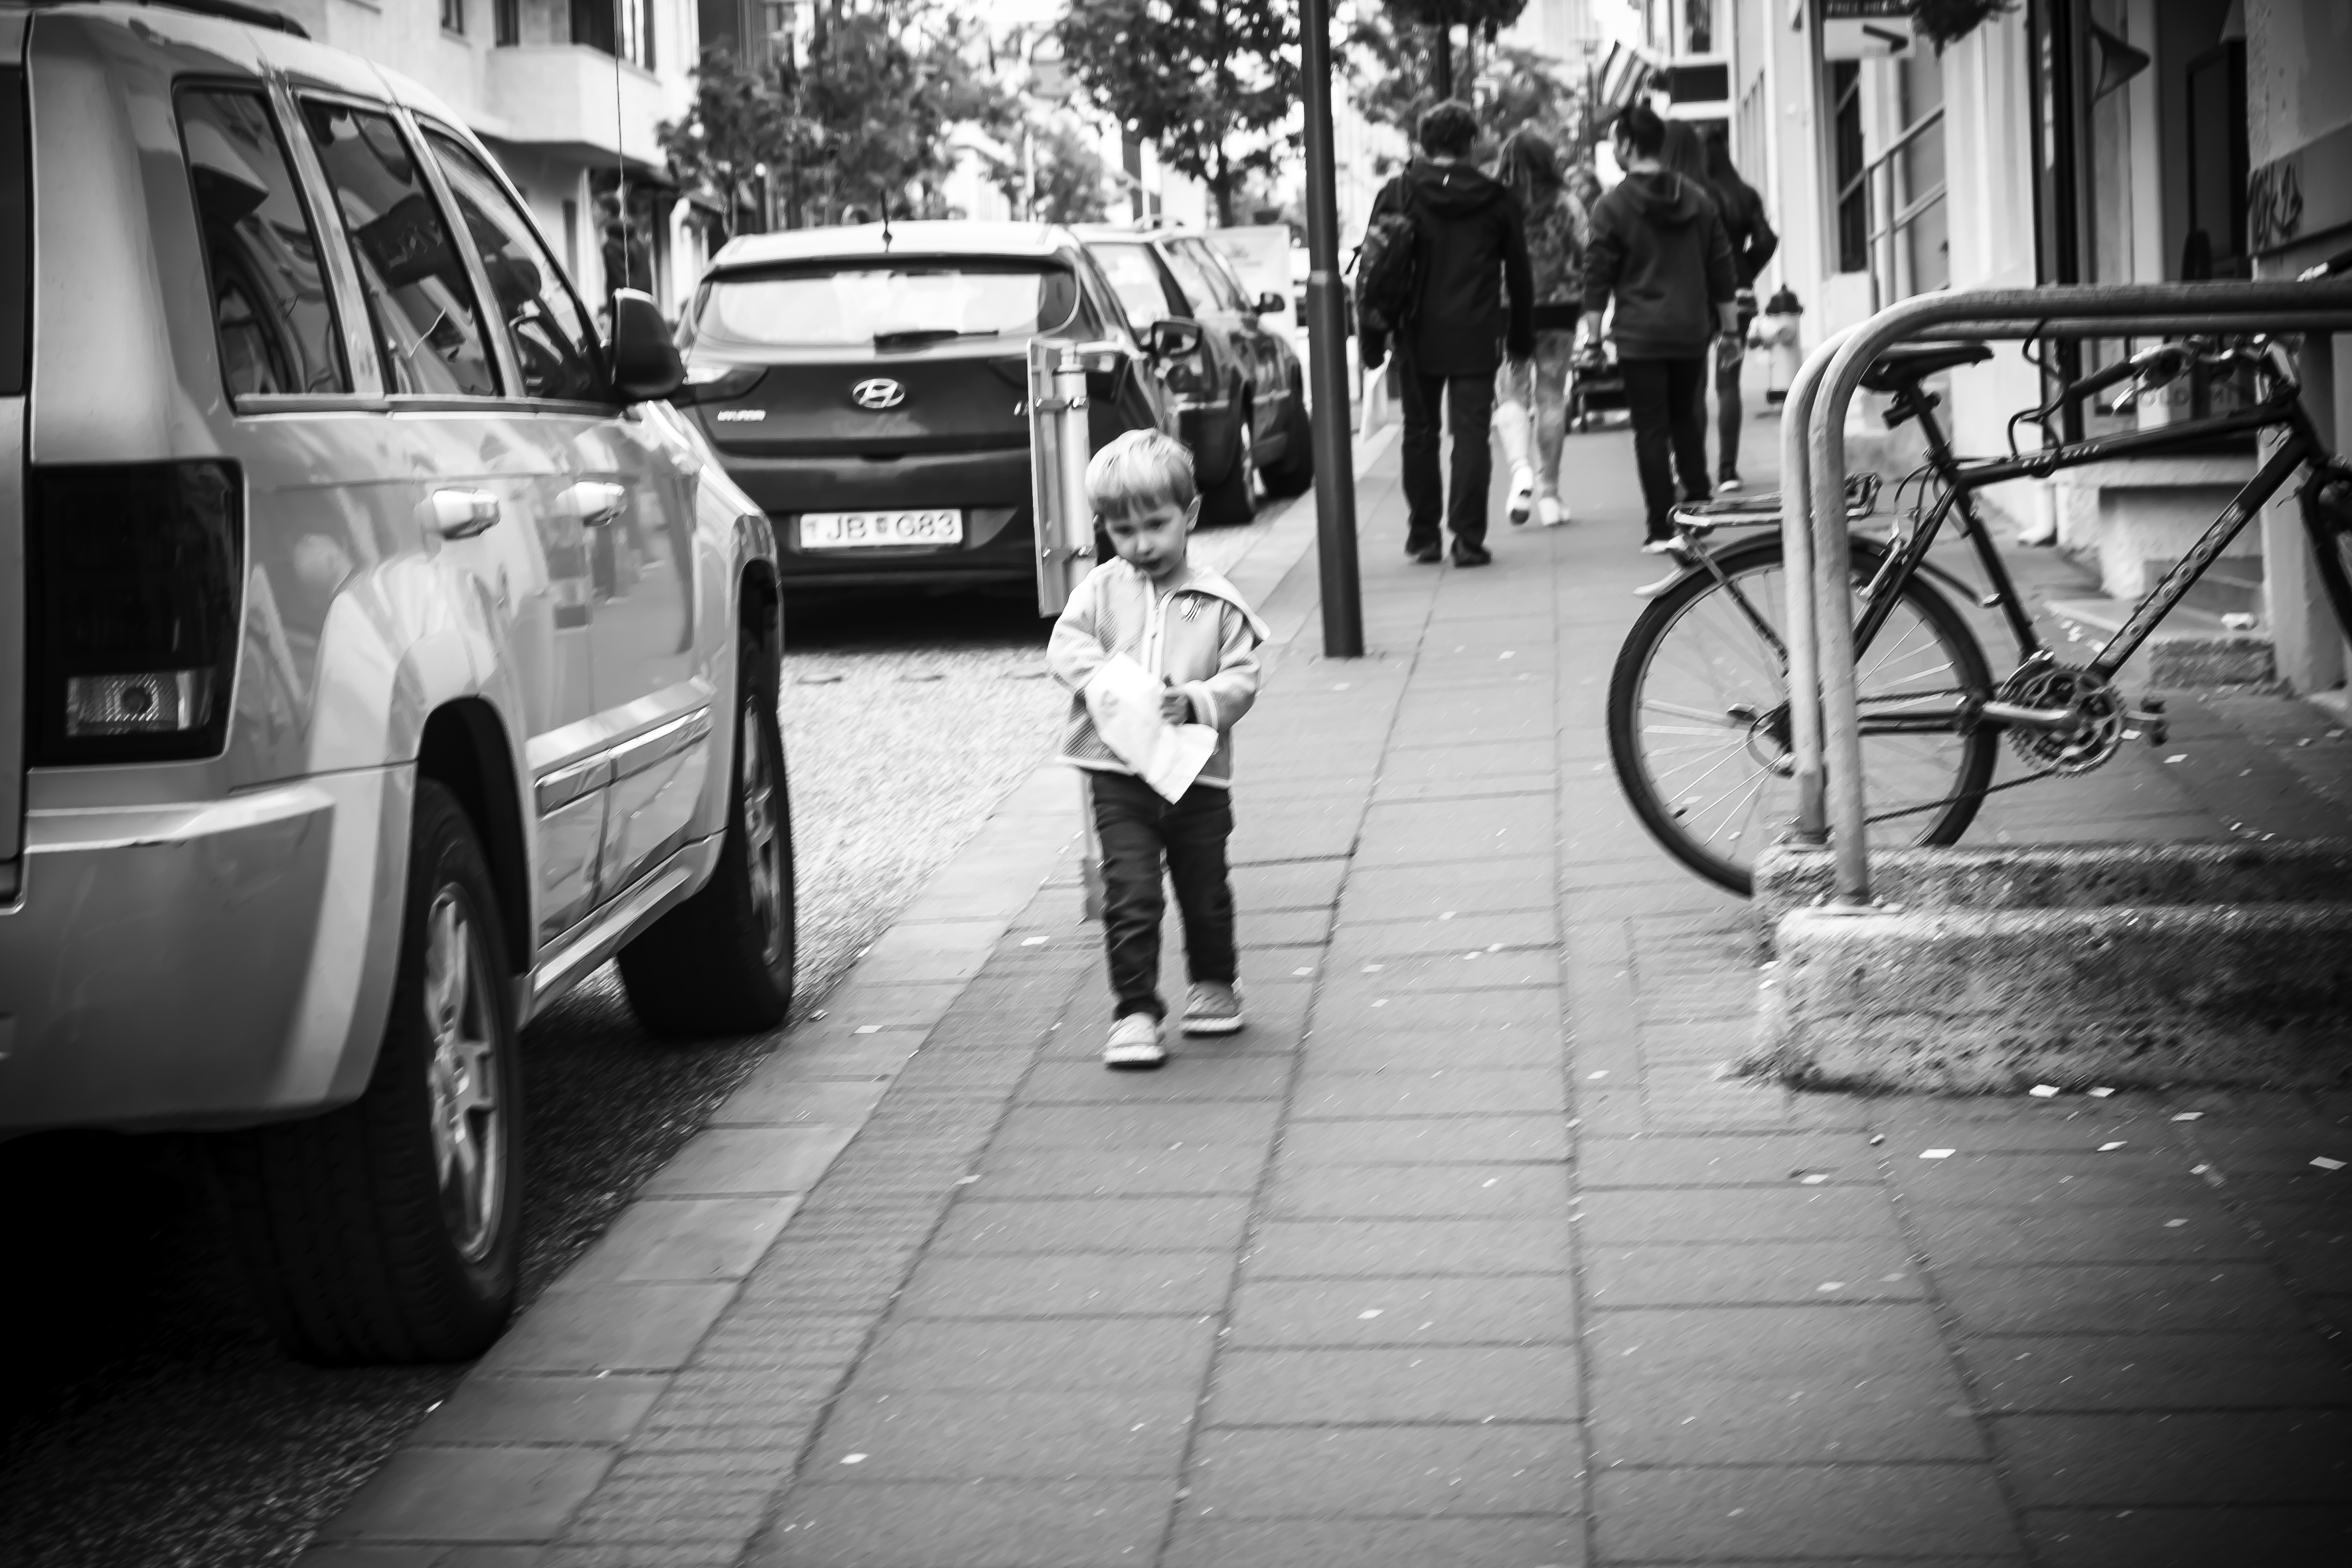
pedestrian, black and white, road, white, street, photography, urban, travel, fujifilm, vehicle, iceland, black, monochrome, lane, bw, blackandwhite, blackwhite, is, infrastructure, ngc, photograph, snapshot, fuji, stphotographia, fujixt1, reykjavik, fujix, noireblanc, monochrome photography